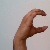
The image shows a hand gesture representing the letter 'C' in Indian Sign Language.